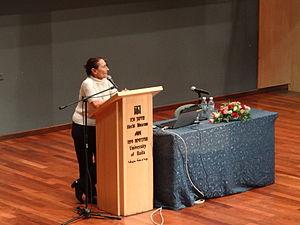
Yael Dayan, née le 2 décembre 1939 à Nahalal en Israël, est une écrivaine et politicienne israélienne.